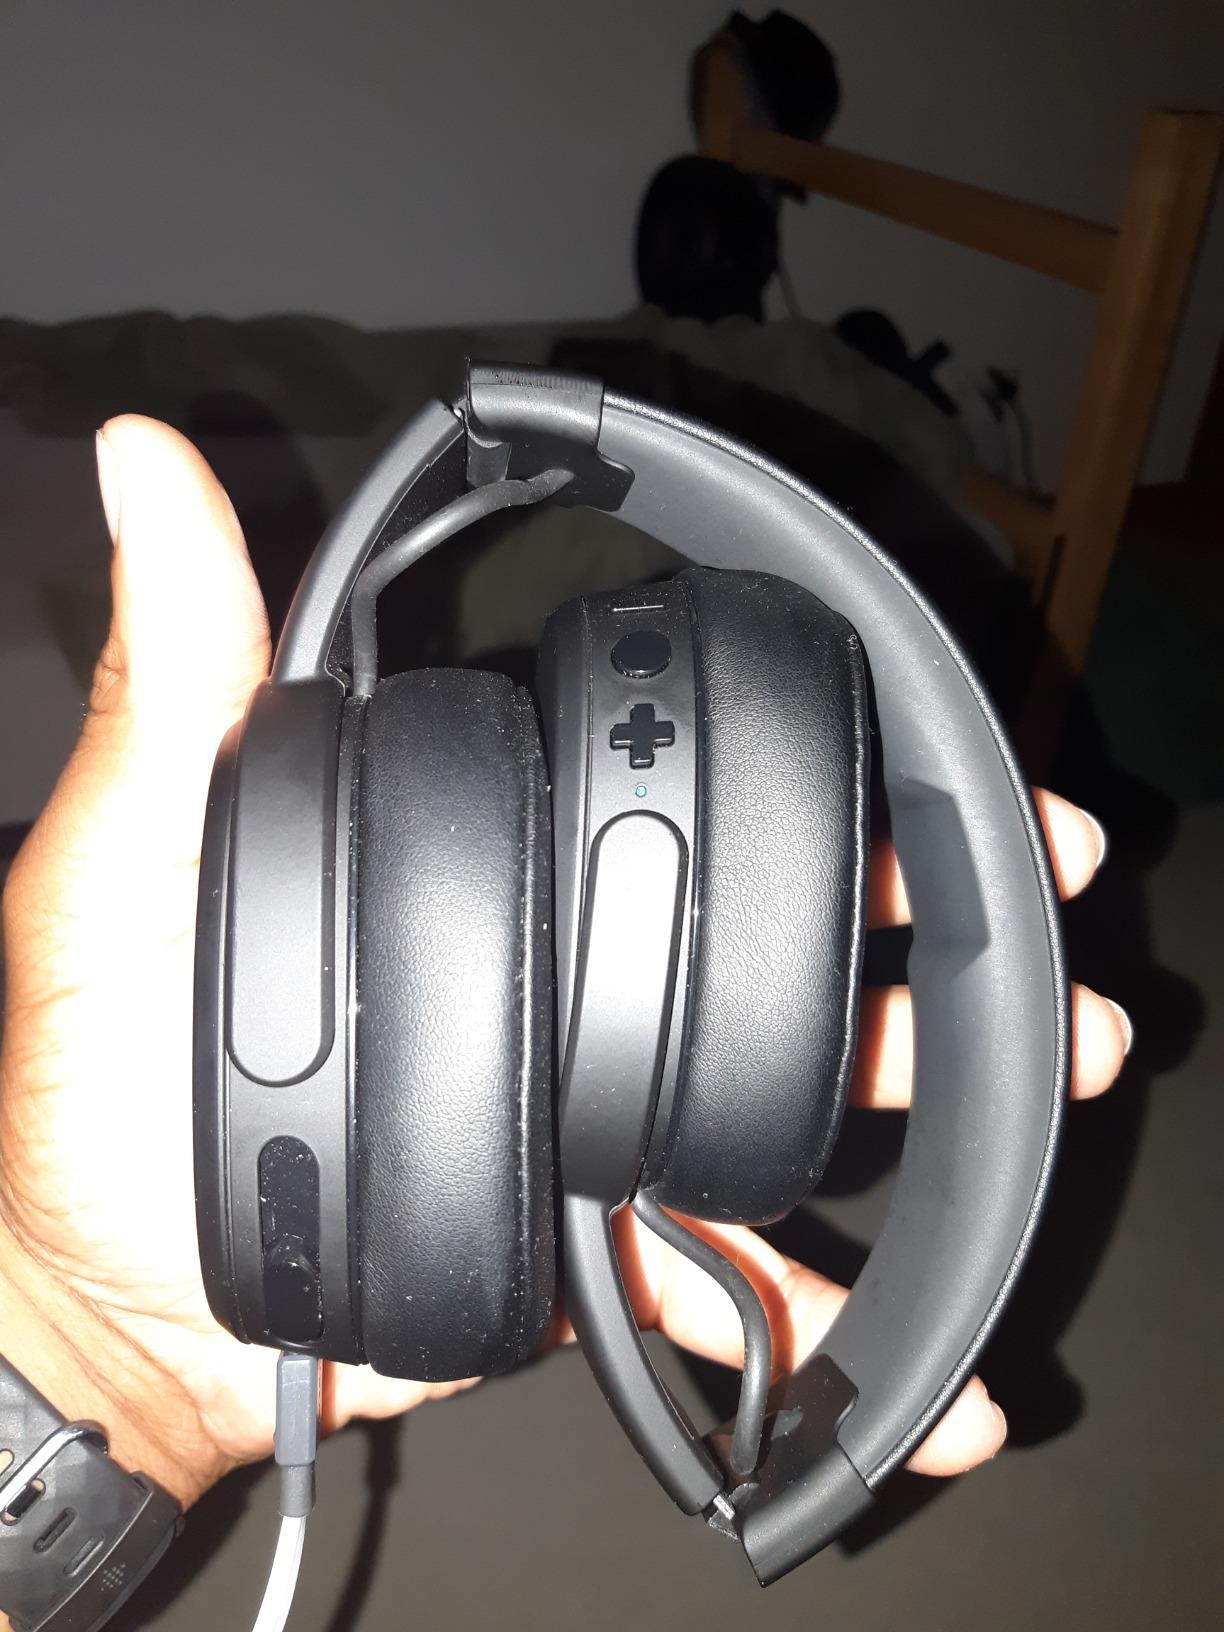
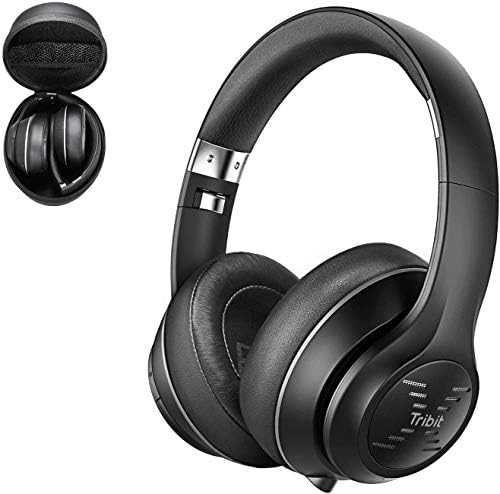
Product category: headphones
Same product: no